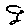
Label: 9